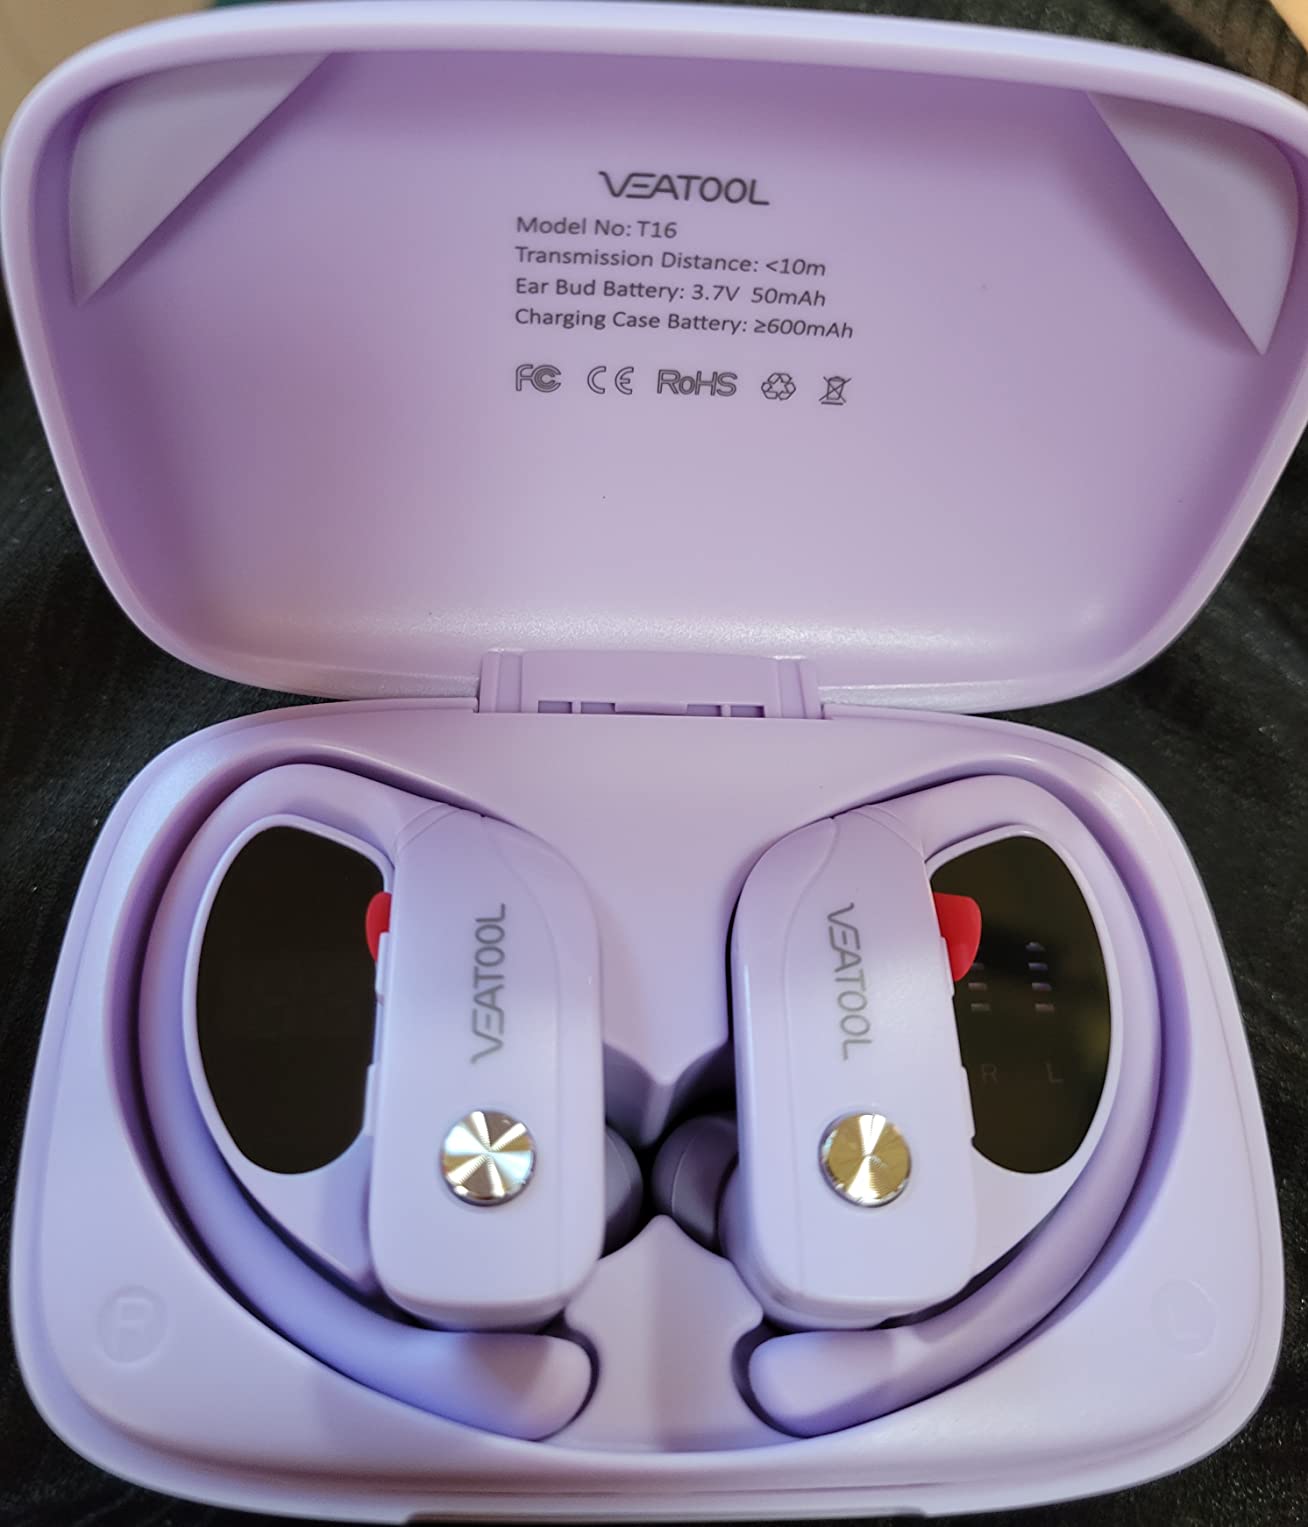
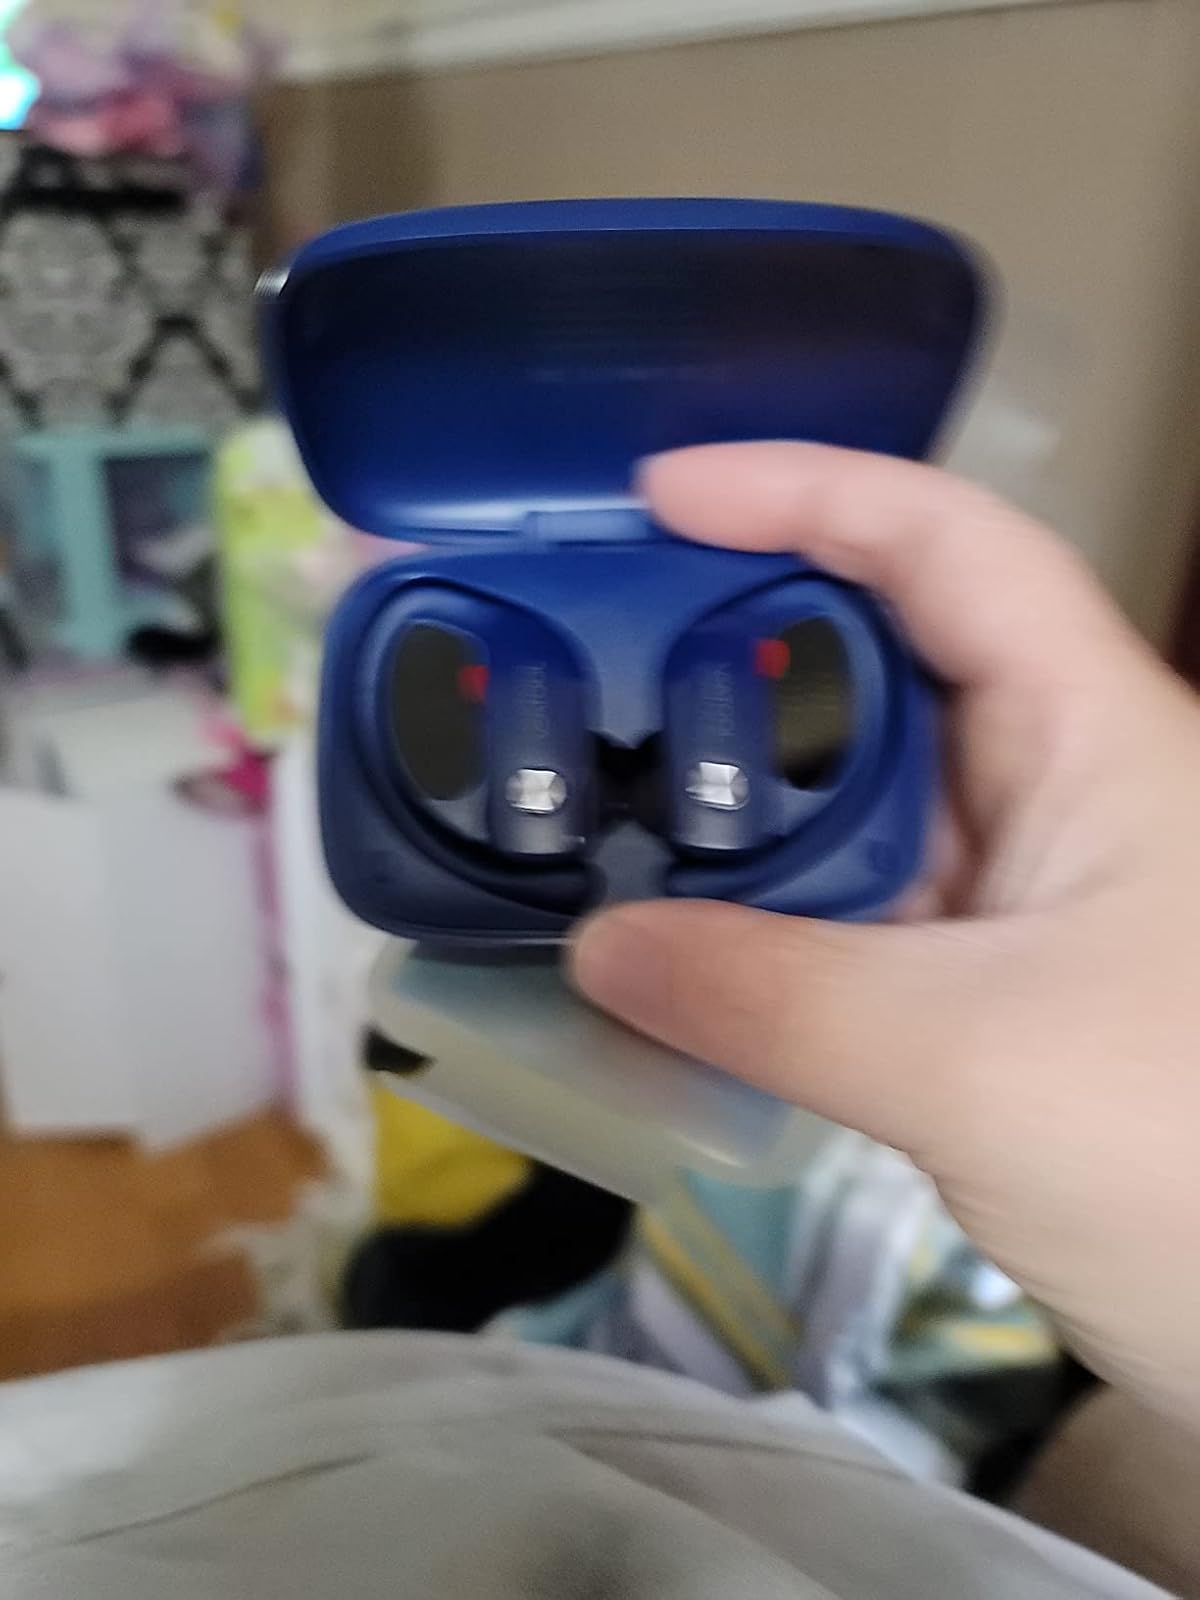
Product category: earbuds
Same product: no